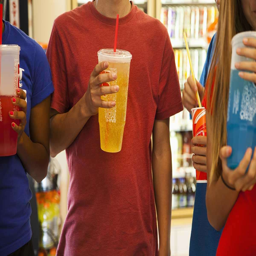
man holding large glass of a fizzy sugar - laden drink